David Bar-Hayim

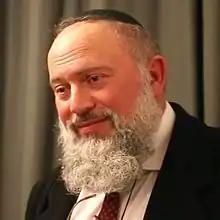

David Chanoch Itzhak Bar-Hayim (Hebrew: דוד חנוך יצחק ב"ר חיים; born Mandel; born 24 February 1960) is an Israeli rabbi who heads Machon Shilo, a Jerusalem-based rabbinical court and institute of Jewish education dedicated to the Torah of Israel.